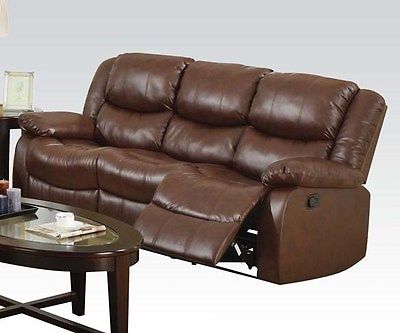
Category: sofa